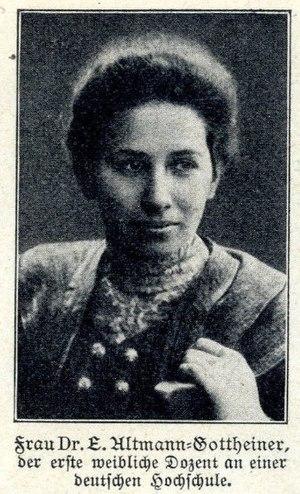
Elisabeth Altmann-Gottheiner, née le 26 mars 1874 à Berlin et morte le 21 octobre 1930 à Mannheim, est une économiste allemande. Elle fut la première femme nommée Chargée de conférence dans une université en Allemagne. Elle écrivit de nombreux livres et articles économiques. À partir de 1912, elle publia un annuaire annuel féministe : Jahrbuch der Frauenbewegung.